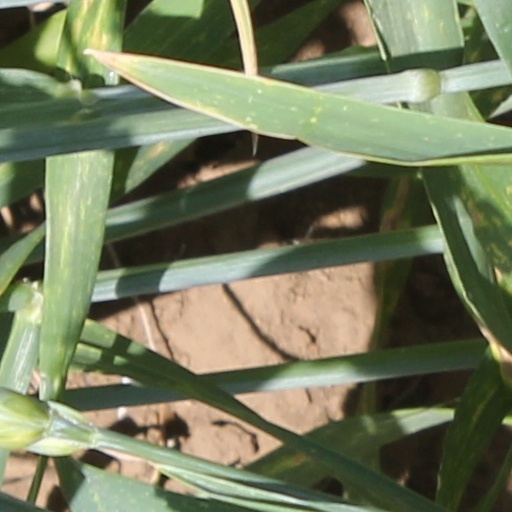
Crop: wheat